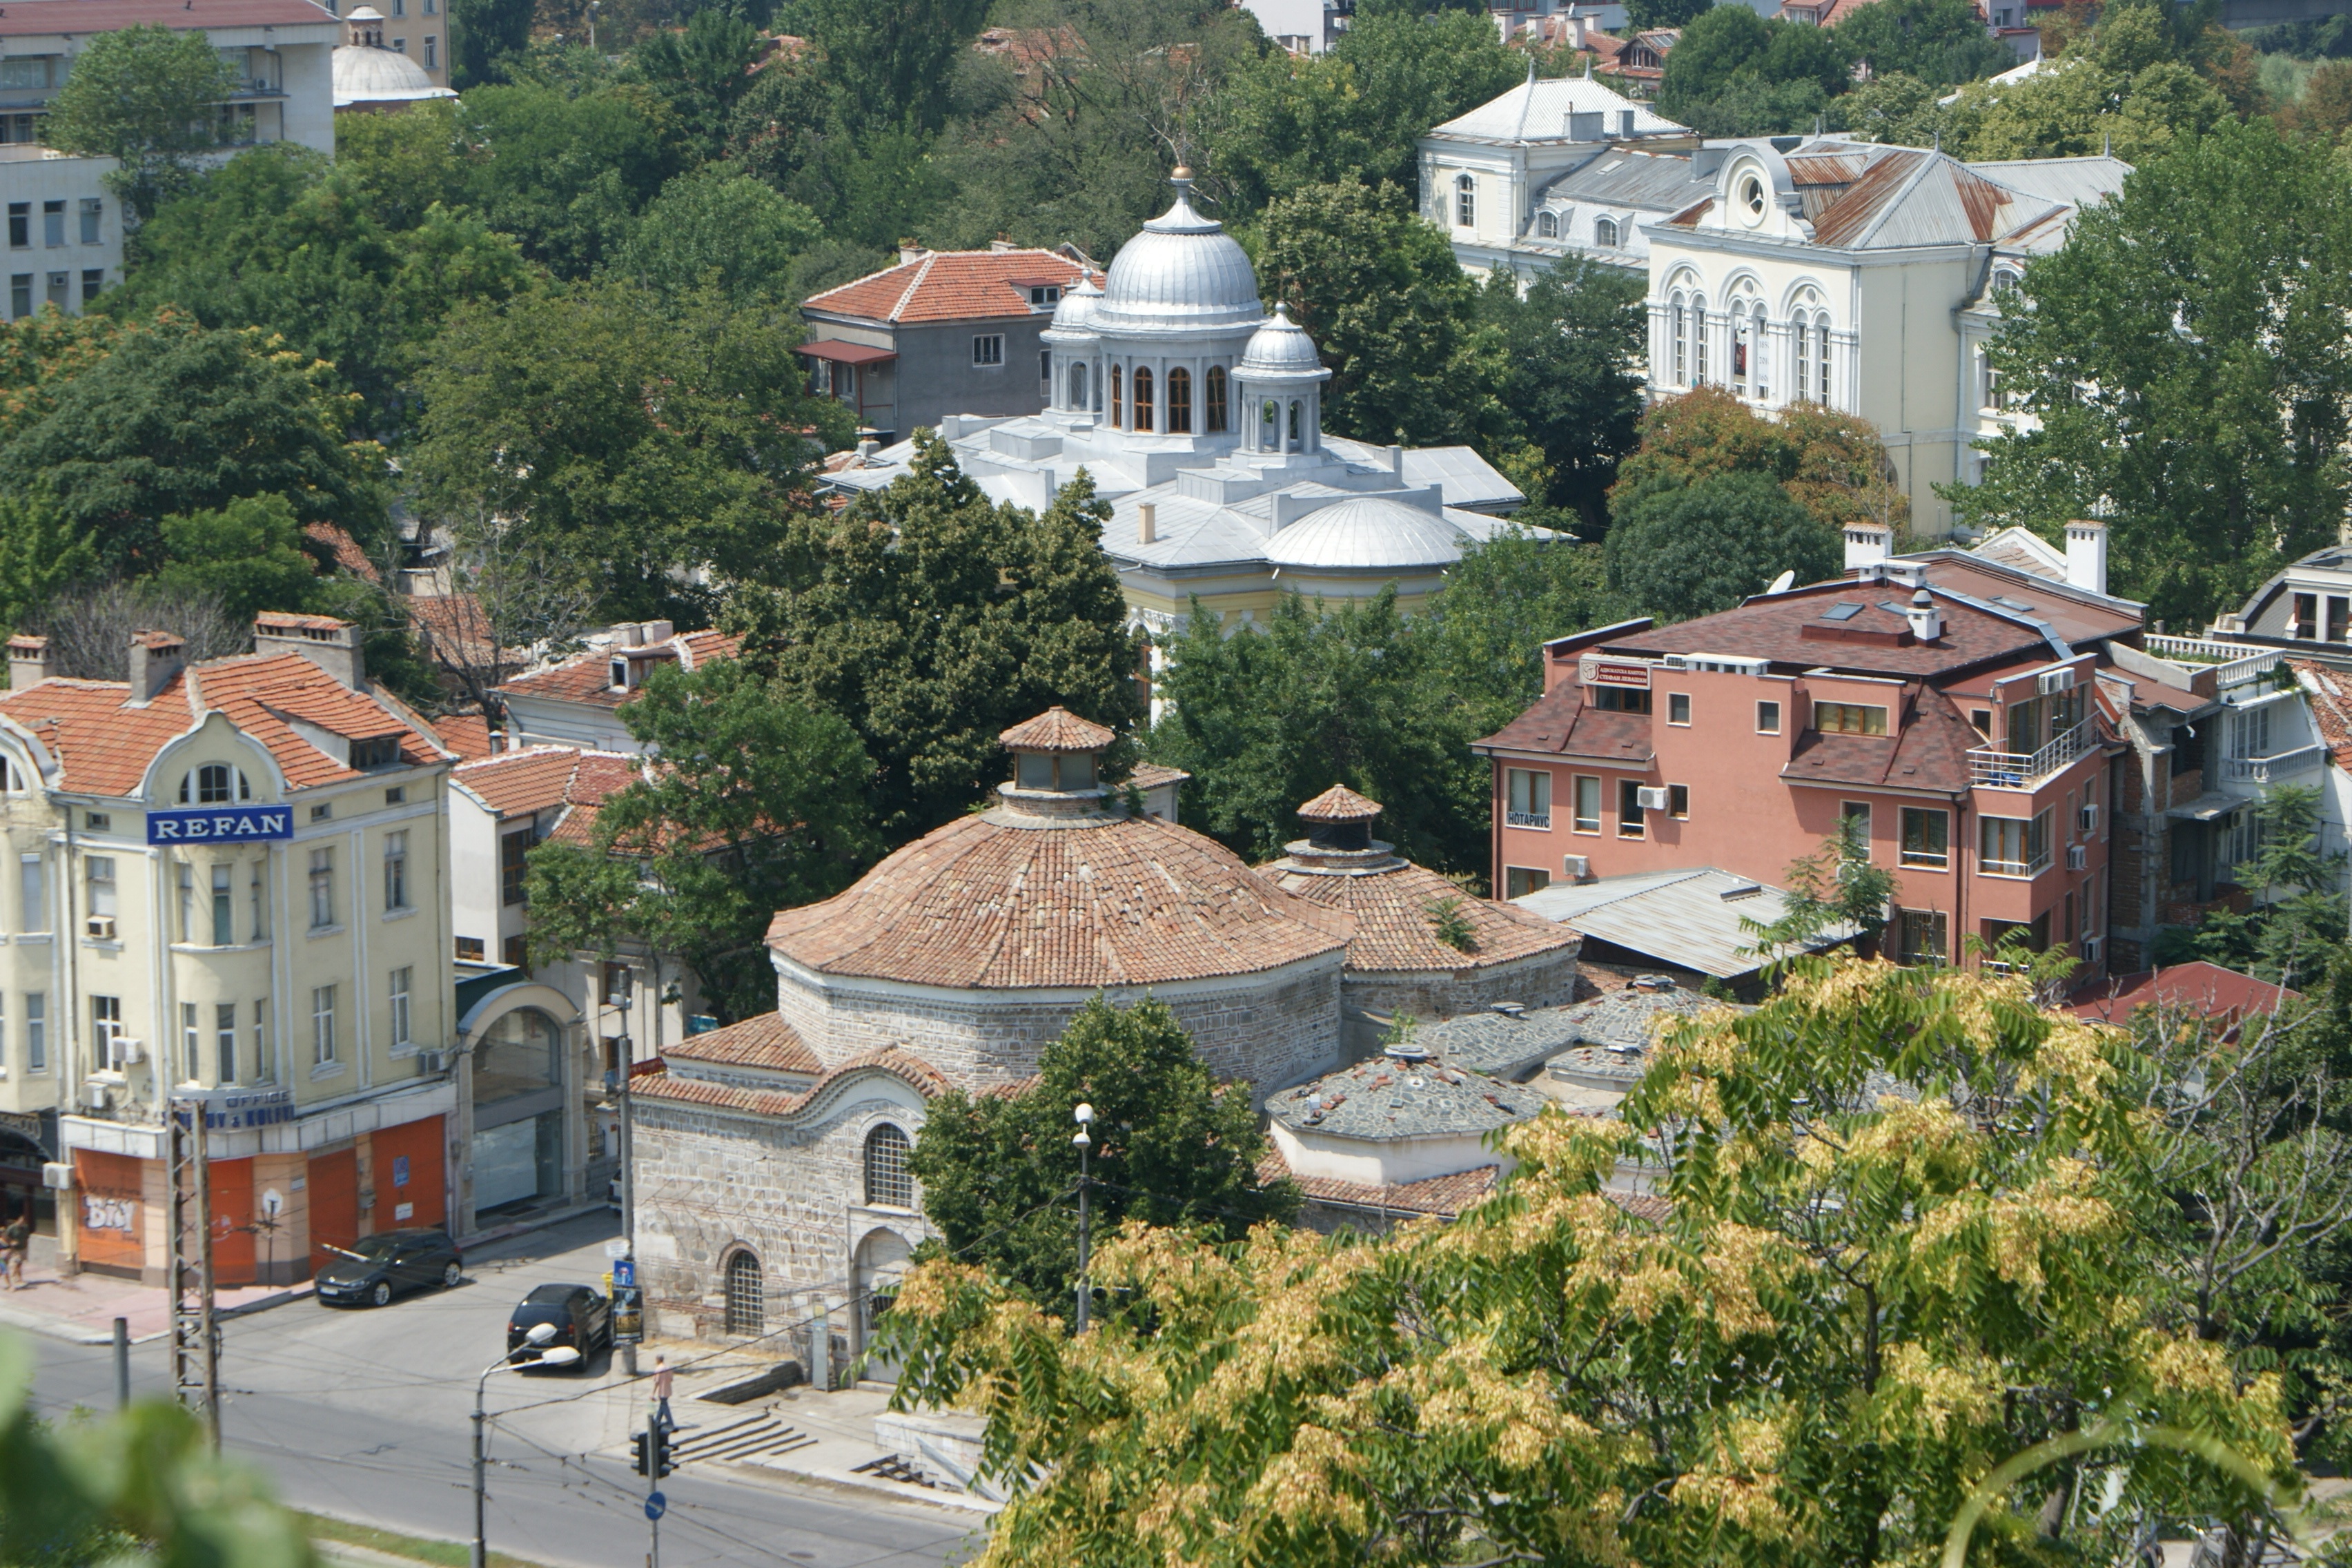
landscape, house, town, view, old, city, vacation, village, buildings, history, historical, estate, bulgaria, neighbourhood, the old town, plovdiv, residential area, human settlement